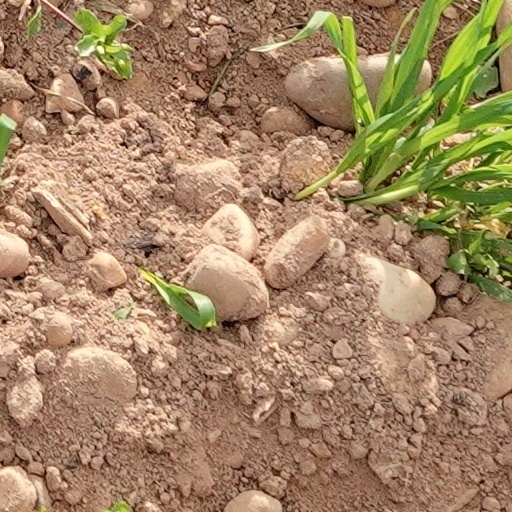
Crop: wheat